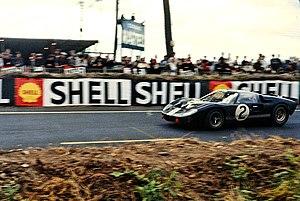
Bruce McLaren est un pilote automobile néo-zélandais, qui courut en championnat du monde de Formule 1, disputant 98 Grands Prix de 1958 à 1970. Brillant pilote, il a également fondé l'écurie McLaren, devenue l'une des plus prestigieuses de l'histoire du sport automobile.